Mutiny on the Bunny

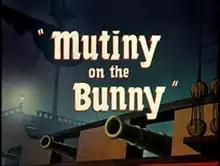

Mutiny on the Bunny is a 1950 Warner Bros. "Looney Tunes" cartoon directed by Friz Freleng. The short was released on February 11, 1950, and stars Bugs Bunny and Yosemite Sam.